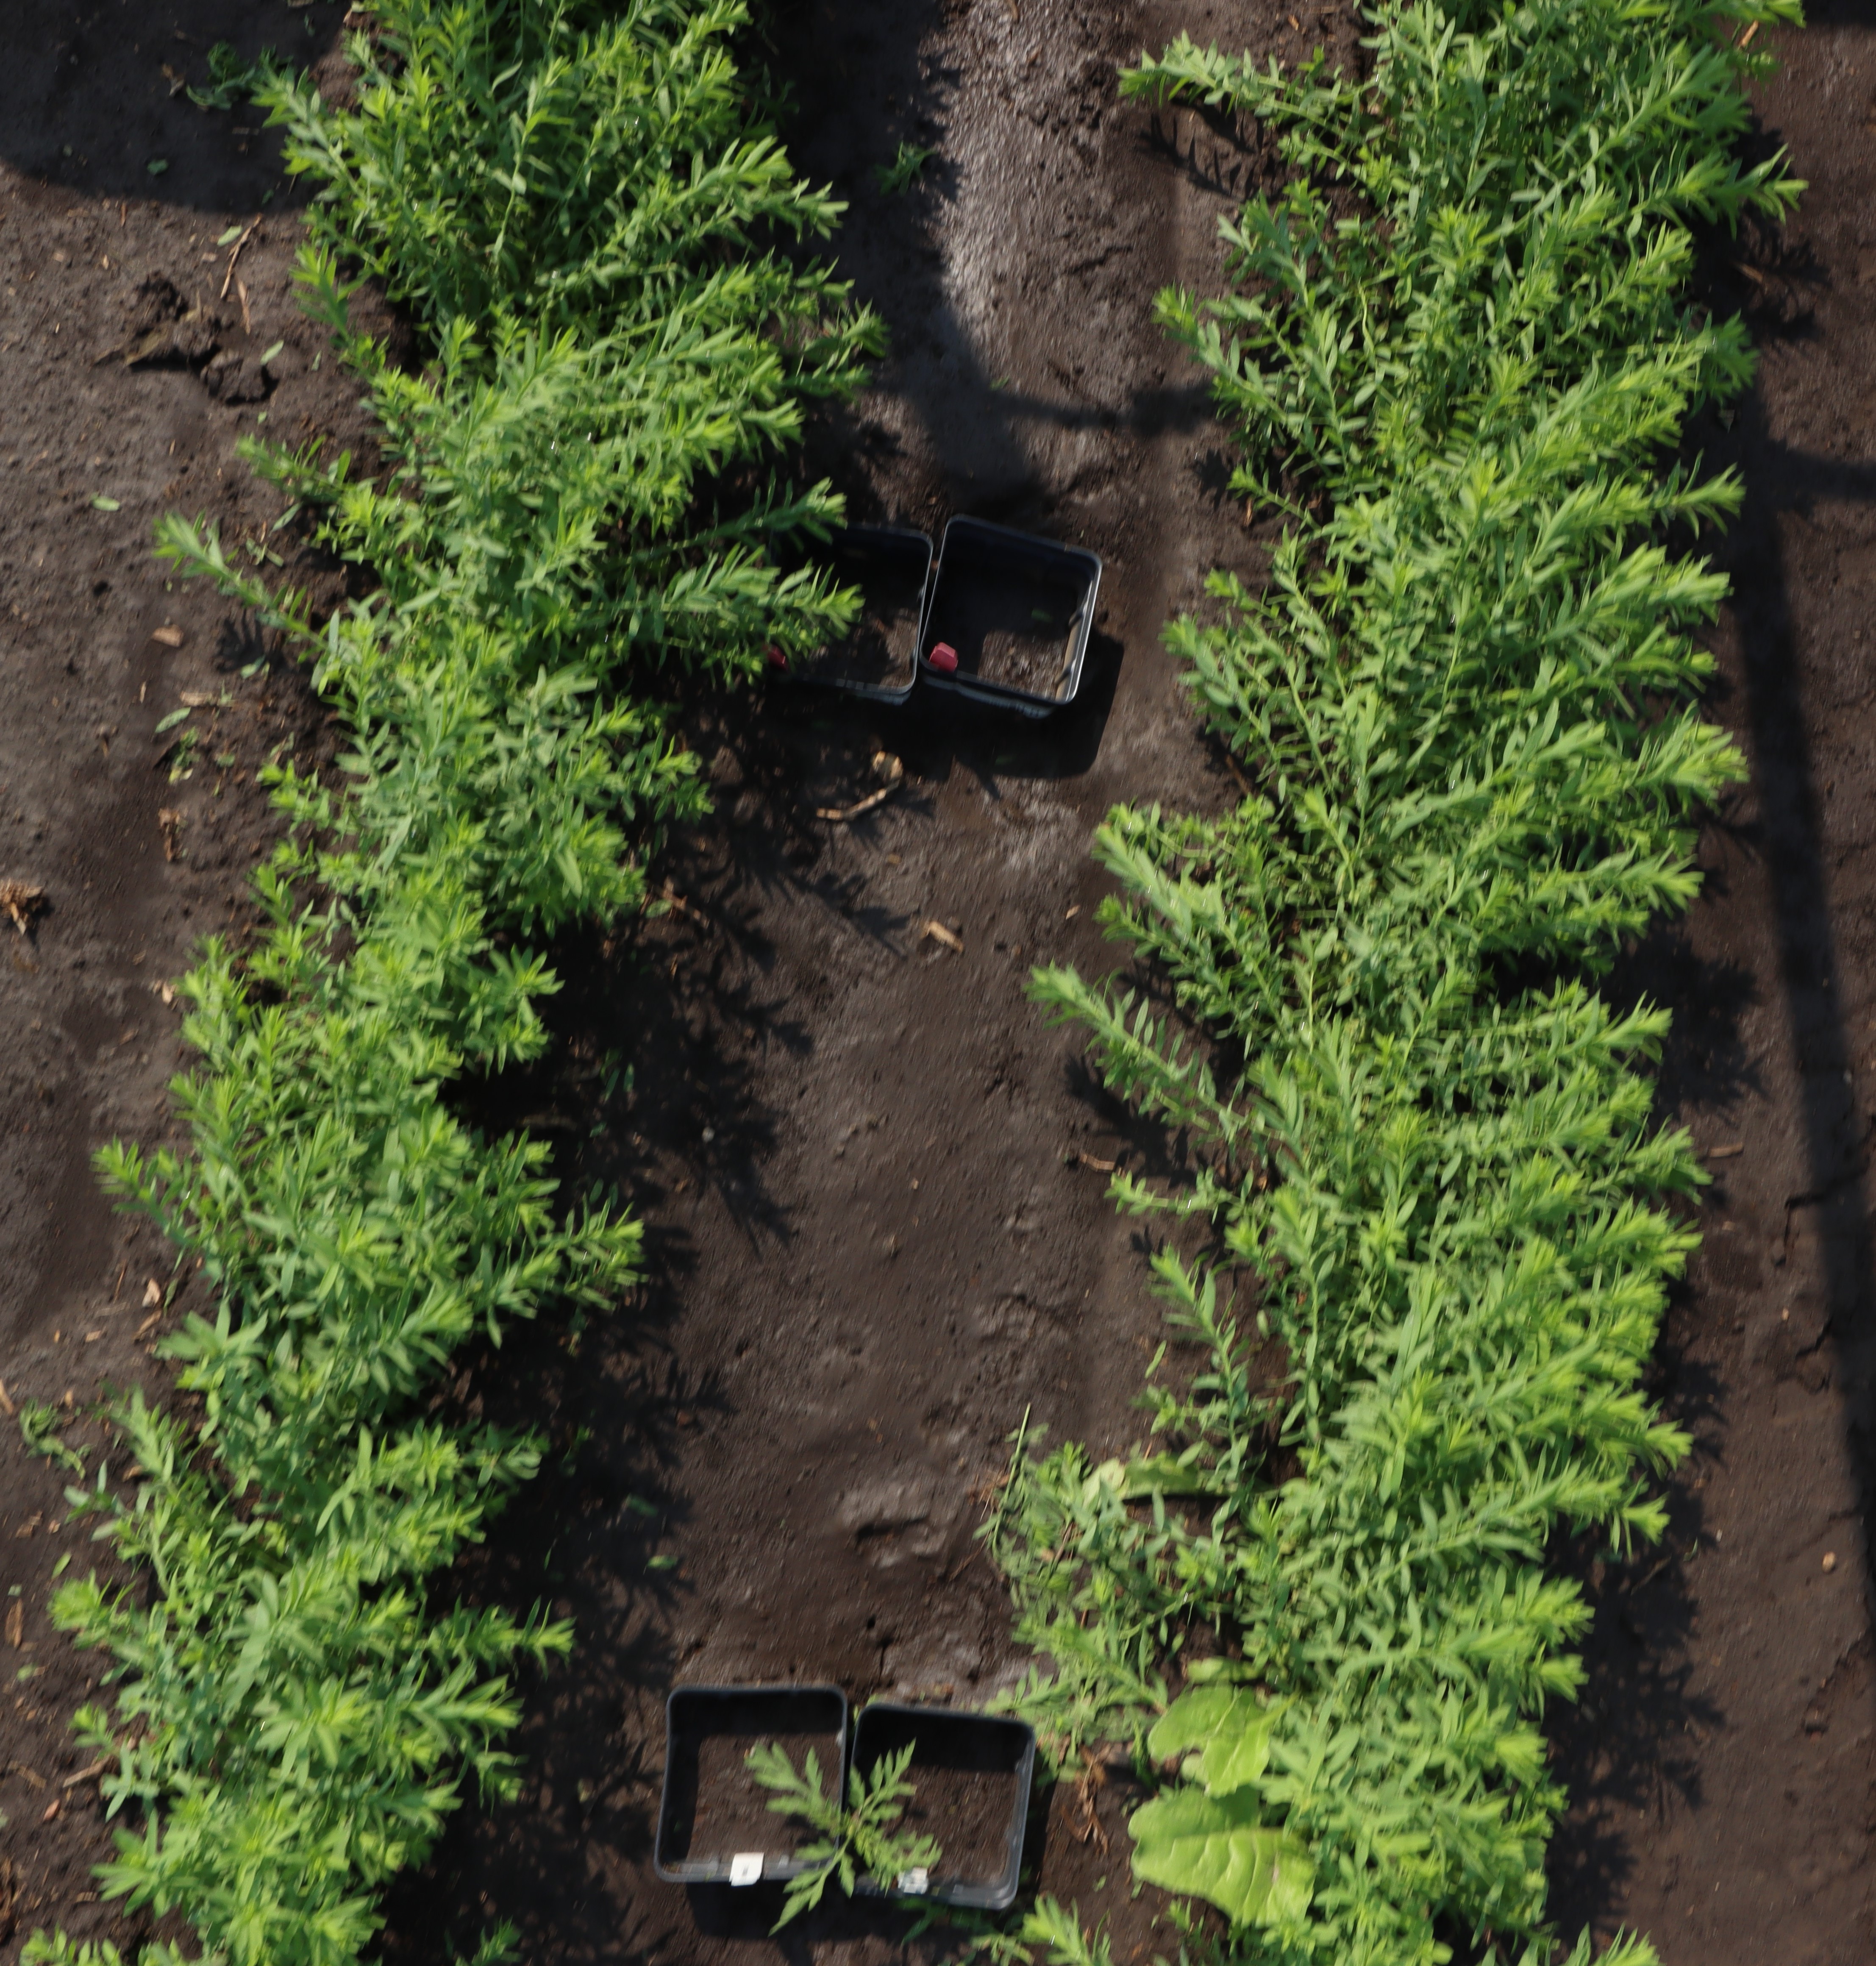
Crop: Flax
Objects: Flax, Flax, Flax, Flax, Flax, Flax, Flax, Flax, Flax, Flax, Flax, Flax, Flax, Flax, Flax, Flax, Ragweed